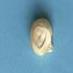
Maize quality: Good